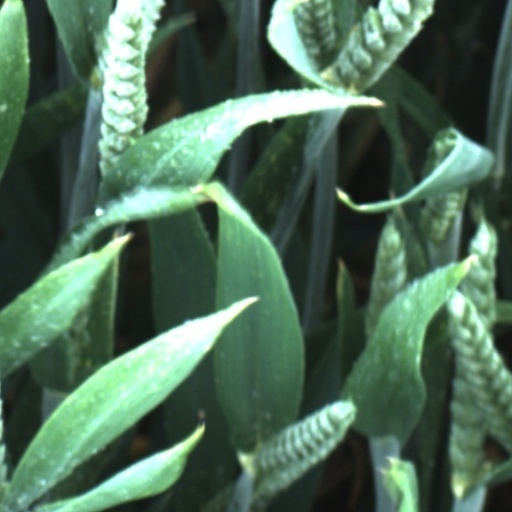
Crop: wheat